Ace (musical)

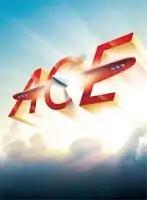
Show logo

ACE is a musical with a book and lyrics by Robert Taylor and Richard Oberacker, and music by Oberacker. The story is about a boy, separated from his mother, who discovers his past and himself through a series of dreams about a flying ace. It was inspired by Robert Taylor's father training to be a pilot, and his mother having a near-fatal bout with depression.